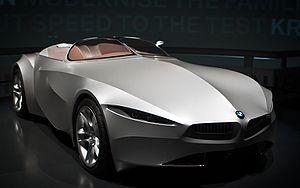
Le concept-car BMW Gina
La BMW Gina est un concept-car de 2001 du constructeur automobile allemand BMW. Sa particularité est d'opter pour une carrosserie en textile, tendue sur un châssis en aluminium.